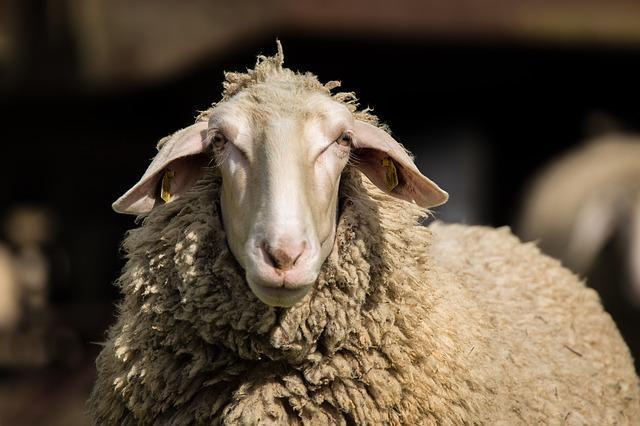
sheep